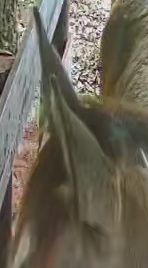
Face region: ears (position_of_ears)
Pain indicator: not_present